West Brabant waterline

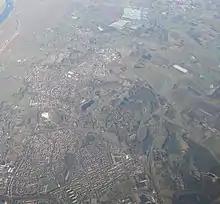
Aerial photograph

The initiative for the construction was taken by the Staten van Zeeland and Staten van Holland. The purpose of the line was to protect the mentioned cities against a Spanish attack from the east. The second goal was to secure the Eendracht, the natural waterway between these regions.